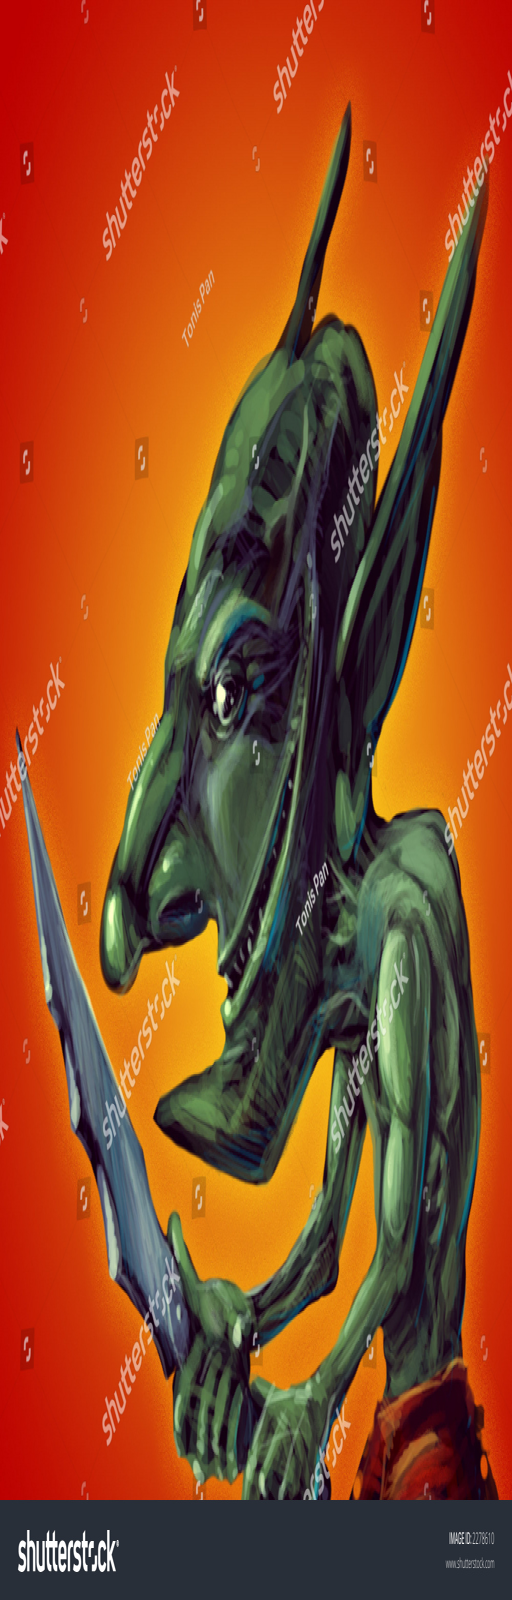
digital painting illustration of an evil , little goblin character